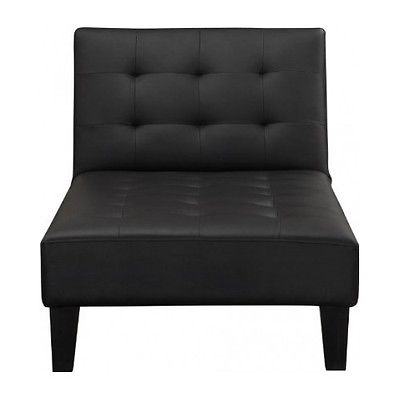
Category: sofa